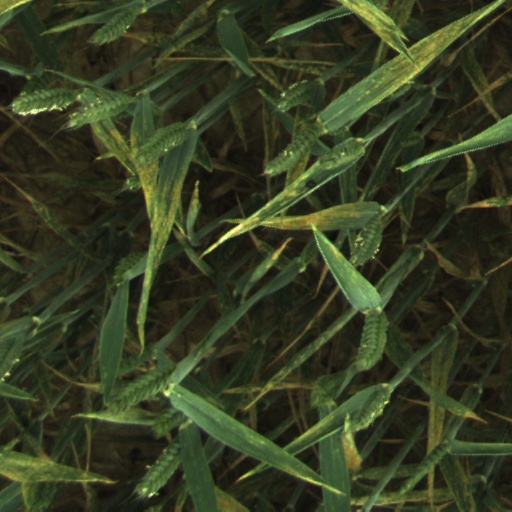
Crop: wheat